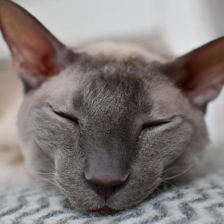
Label: animals